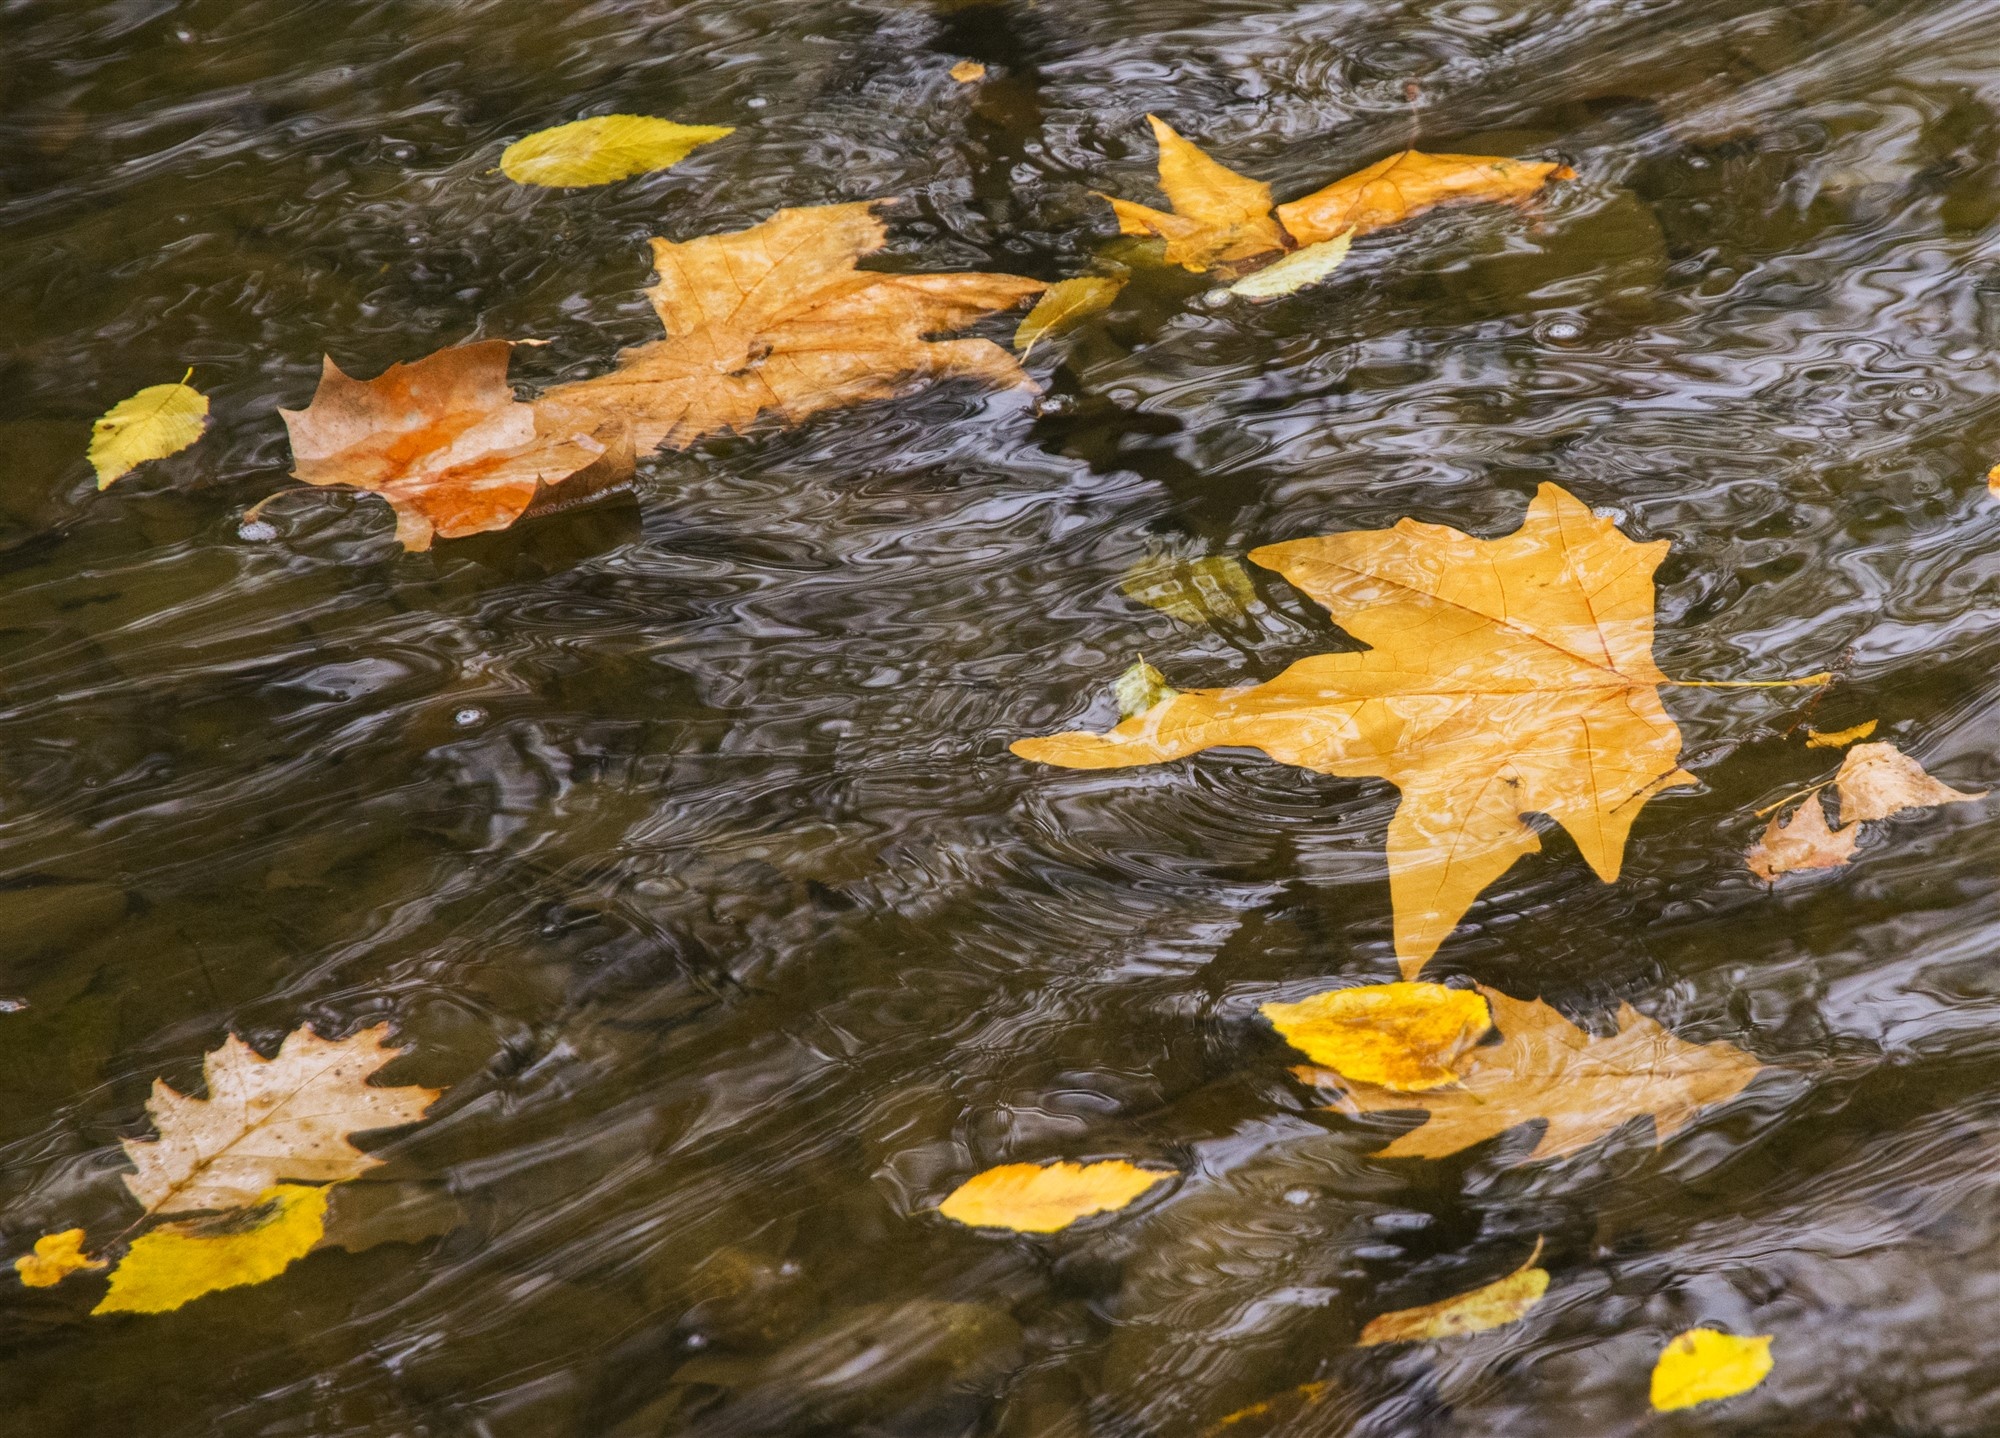
tree, water, nature, plant, leaf, flower, river, pond, stream, reflection, autumn, park, yellow, movement, season, torrent, slide, sheets, fish pond